John Williams

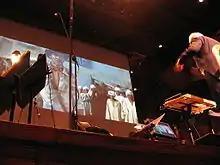
John Williams conducting the score to "Raiders of the Lost Ark" in the Avery Fisher Hall in 2007

The Spielberg-Williams collaboration resumed in 1987 with "Empire of the Sun" and continued with "Always" (1989), "Hook" (1991), "Jurassic Park" (1993) and its sequel "" (1997), "Amistad" (1997) and "Saving Private Ryan" (1998). Williams also contributed the theme music for, and scored several episodes of, Spielberg's anthology television series "Amazing Stories" (1985). "Schindler's List" (1993) proved to be a challenge for Williams; after viewing the rough cut with Spielberg, he was so overcome with emotion that he was hesitant to score the film. He told Spielberg, "I really think you need a better composer than I am for this film." Spielberg replied, "I know, but they're all dead." Williams asked classical violinist Itzhak Perlman to play the main theme for the film. Williams garnered his fourth Oscar for Best Original Score, his fifth overall.